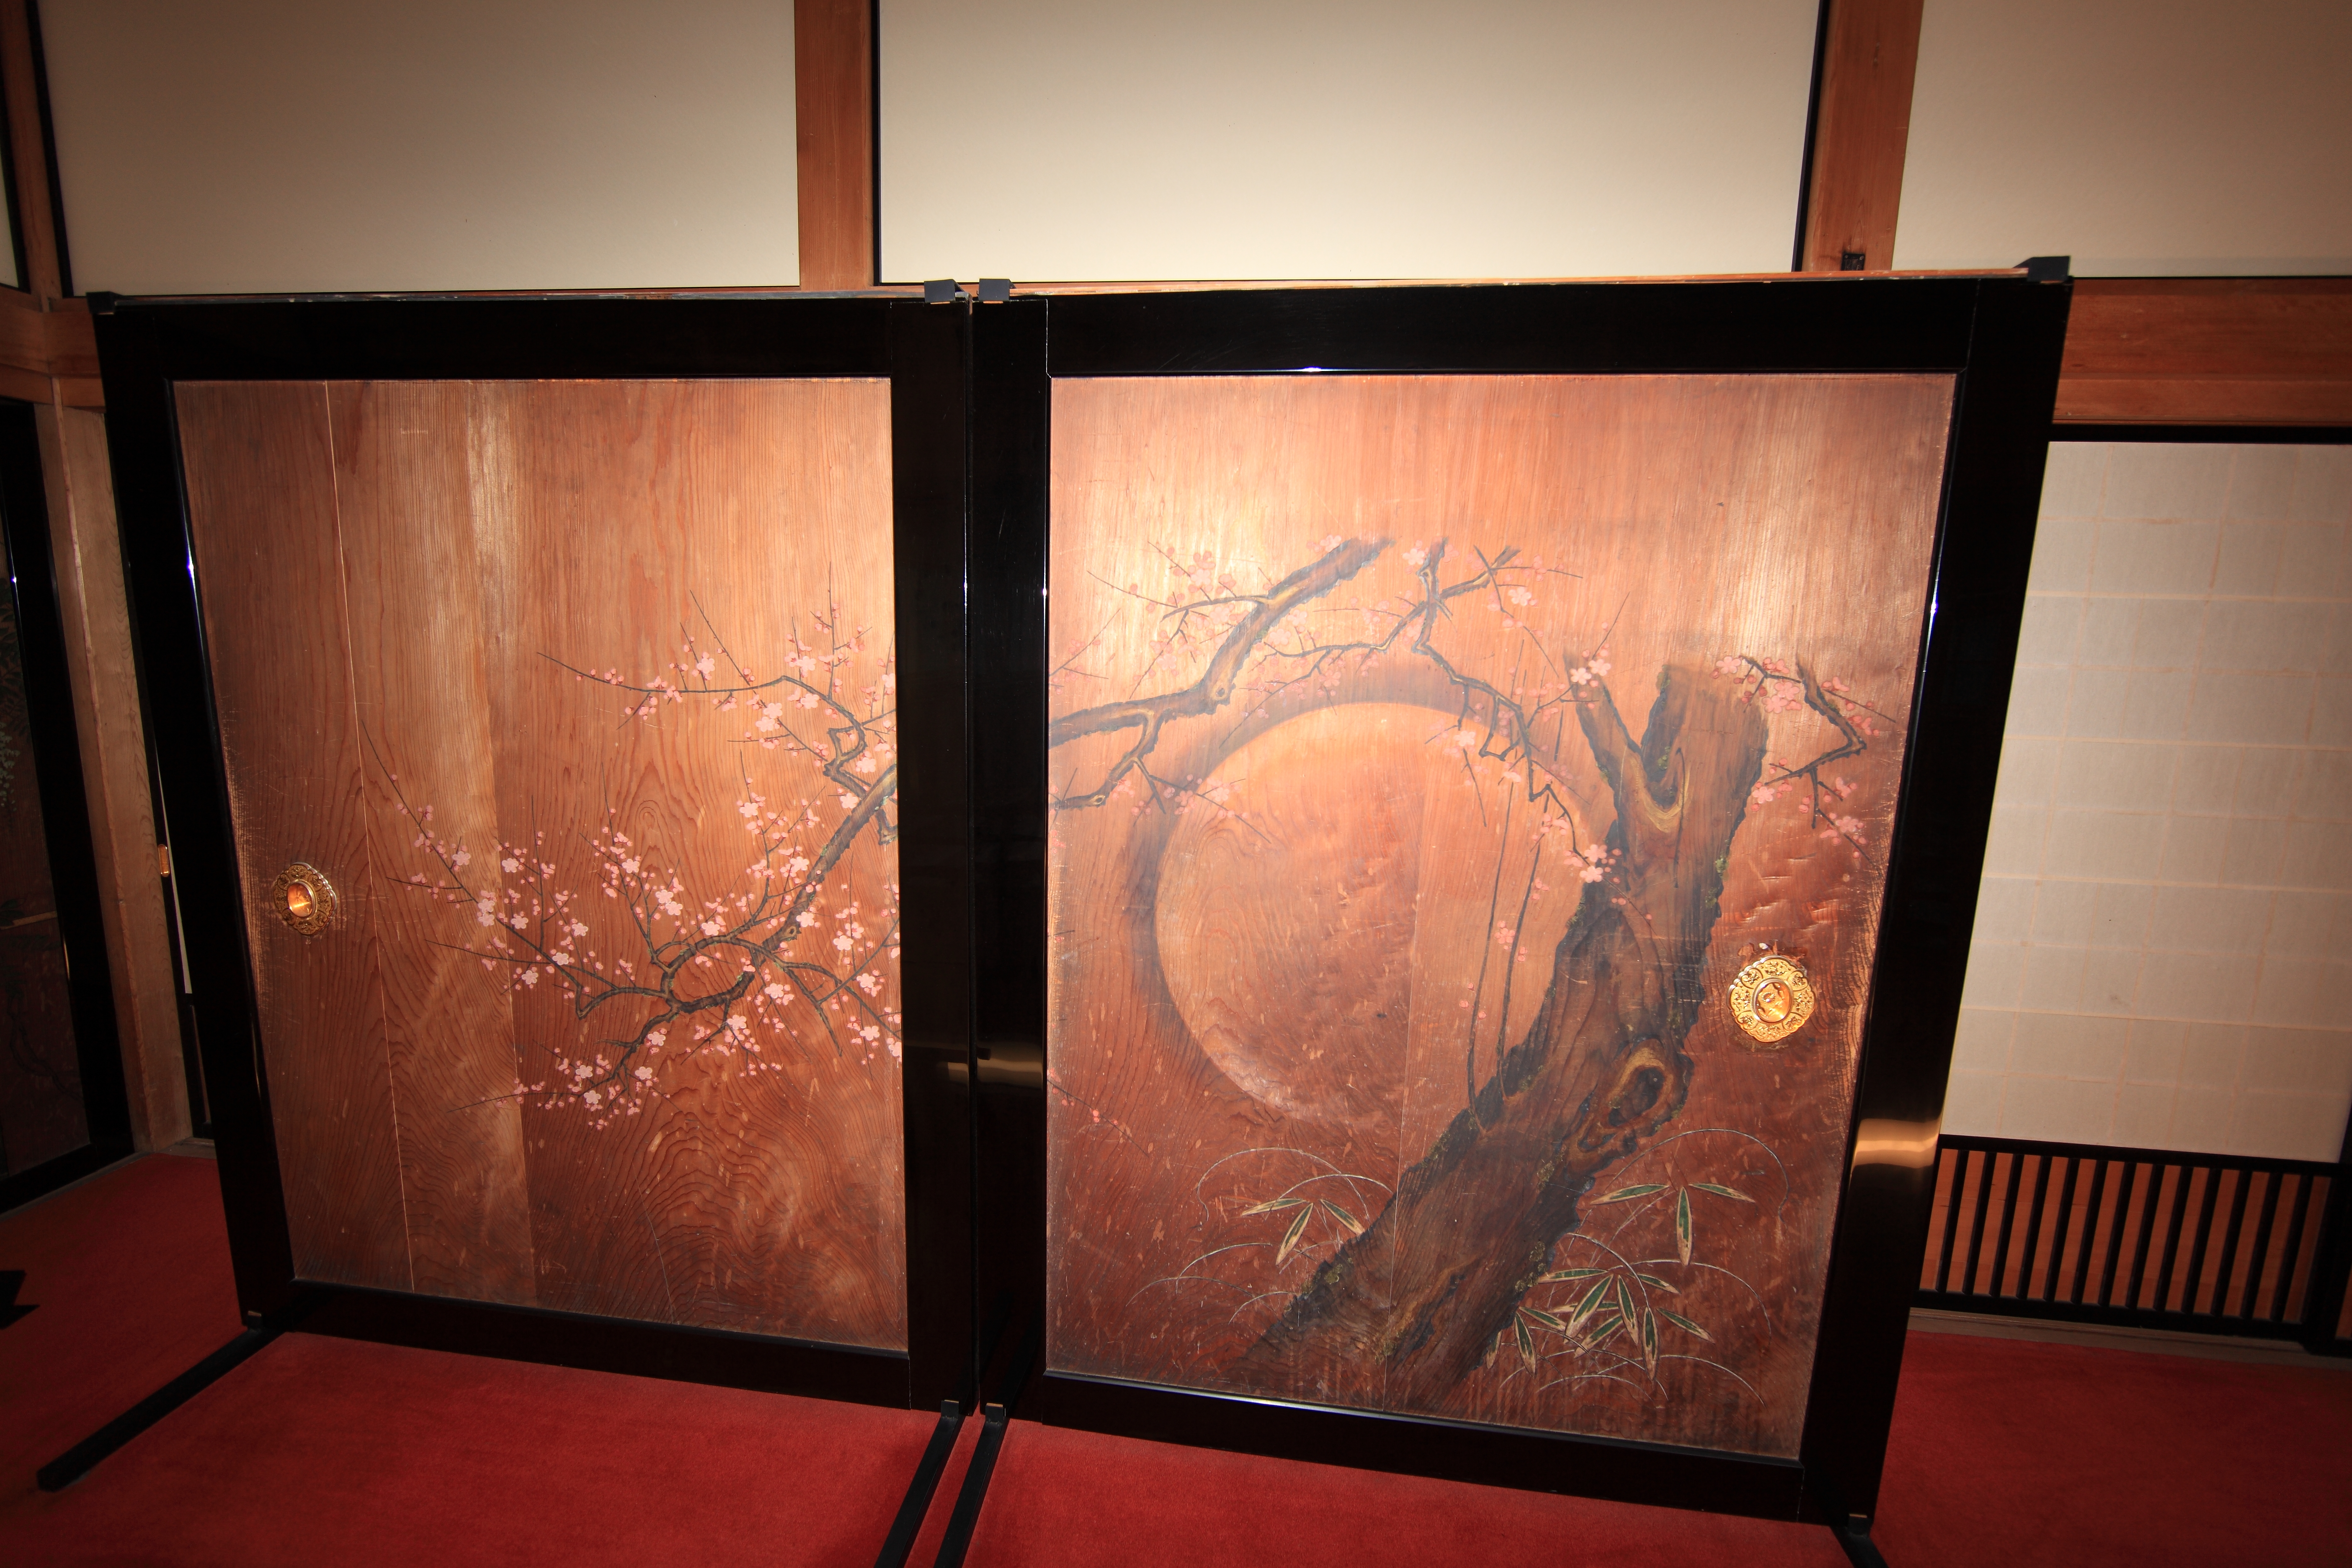
villa, house, interior, window, glass, home, wall, high, museum, interior design, art, cool image, design, japanese, tochigi, 5d, style, hires, tourist attraction, imperial, exhibition, markii, traditional, hi, res, resolution, nikkoh, tamozawagoyoutei, modern art, art gallery, art exhibition